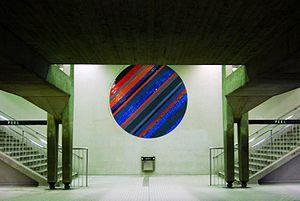
L'art dans le métro de Montréal est présent sous la forme d'une centaine d'œuvres d'art permanentes installées à l’intérieur et aux abords des différentes stations. En 2016, le métro compte des œuvres distribuées dans 55 des 68 stations du réseau.
Peel est une station sur la ligne verte du métro de Montréal située dans l'arrondissement Ville-Marie. La station fut ouverte 14 octobre 1966 et elle fait partie du réseau original du métro.